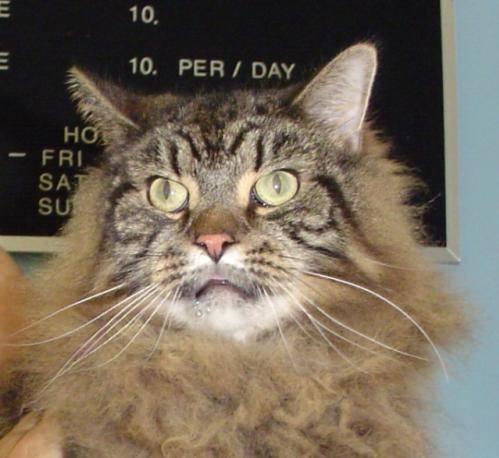
cat